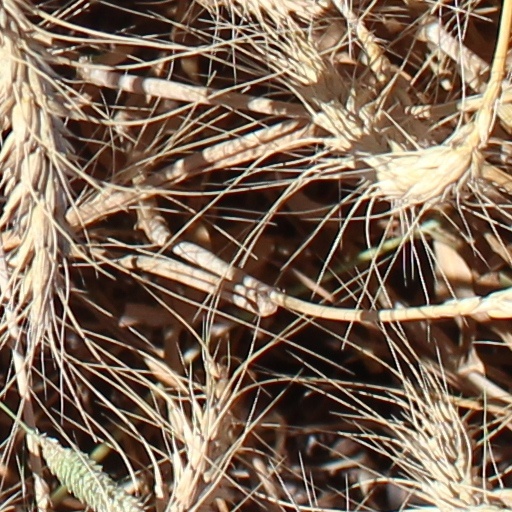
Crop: wheat